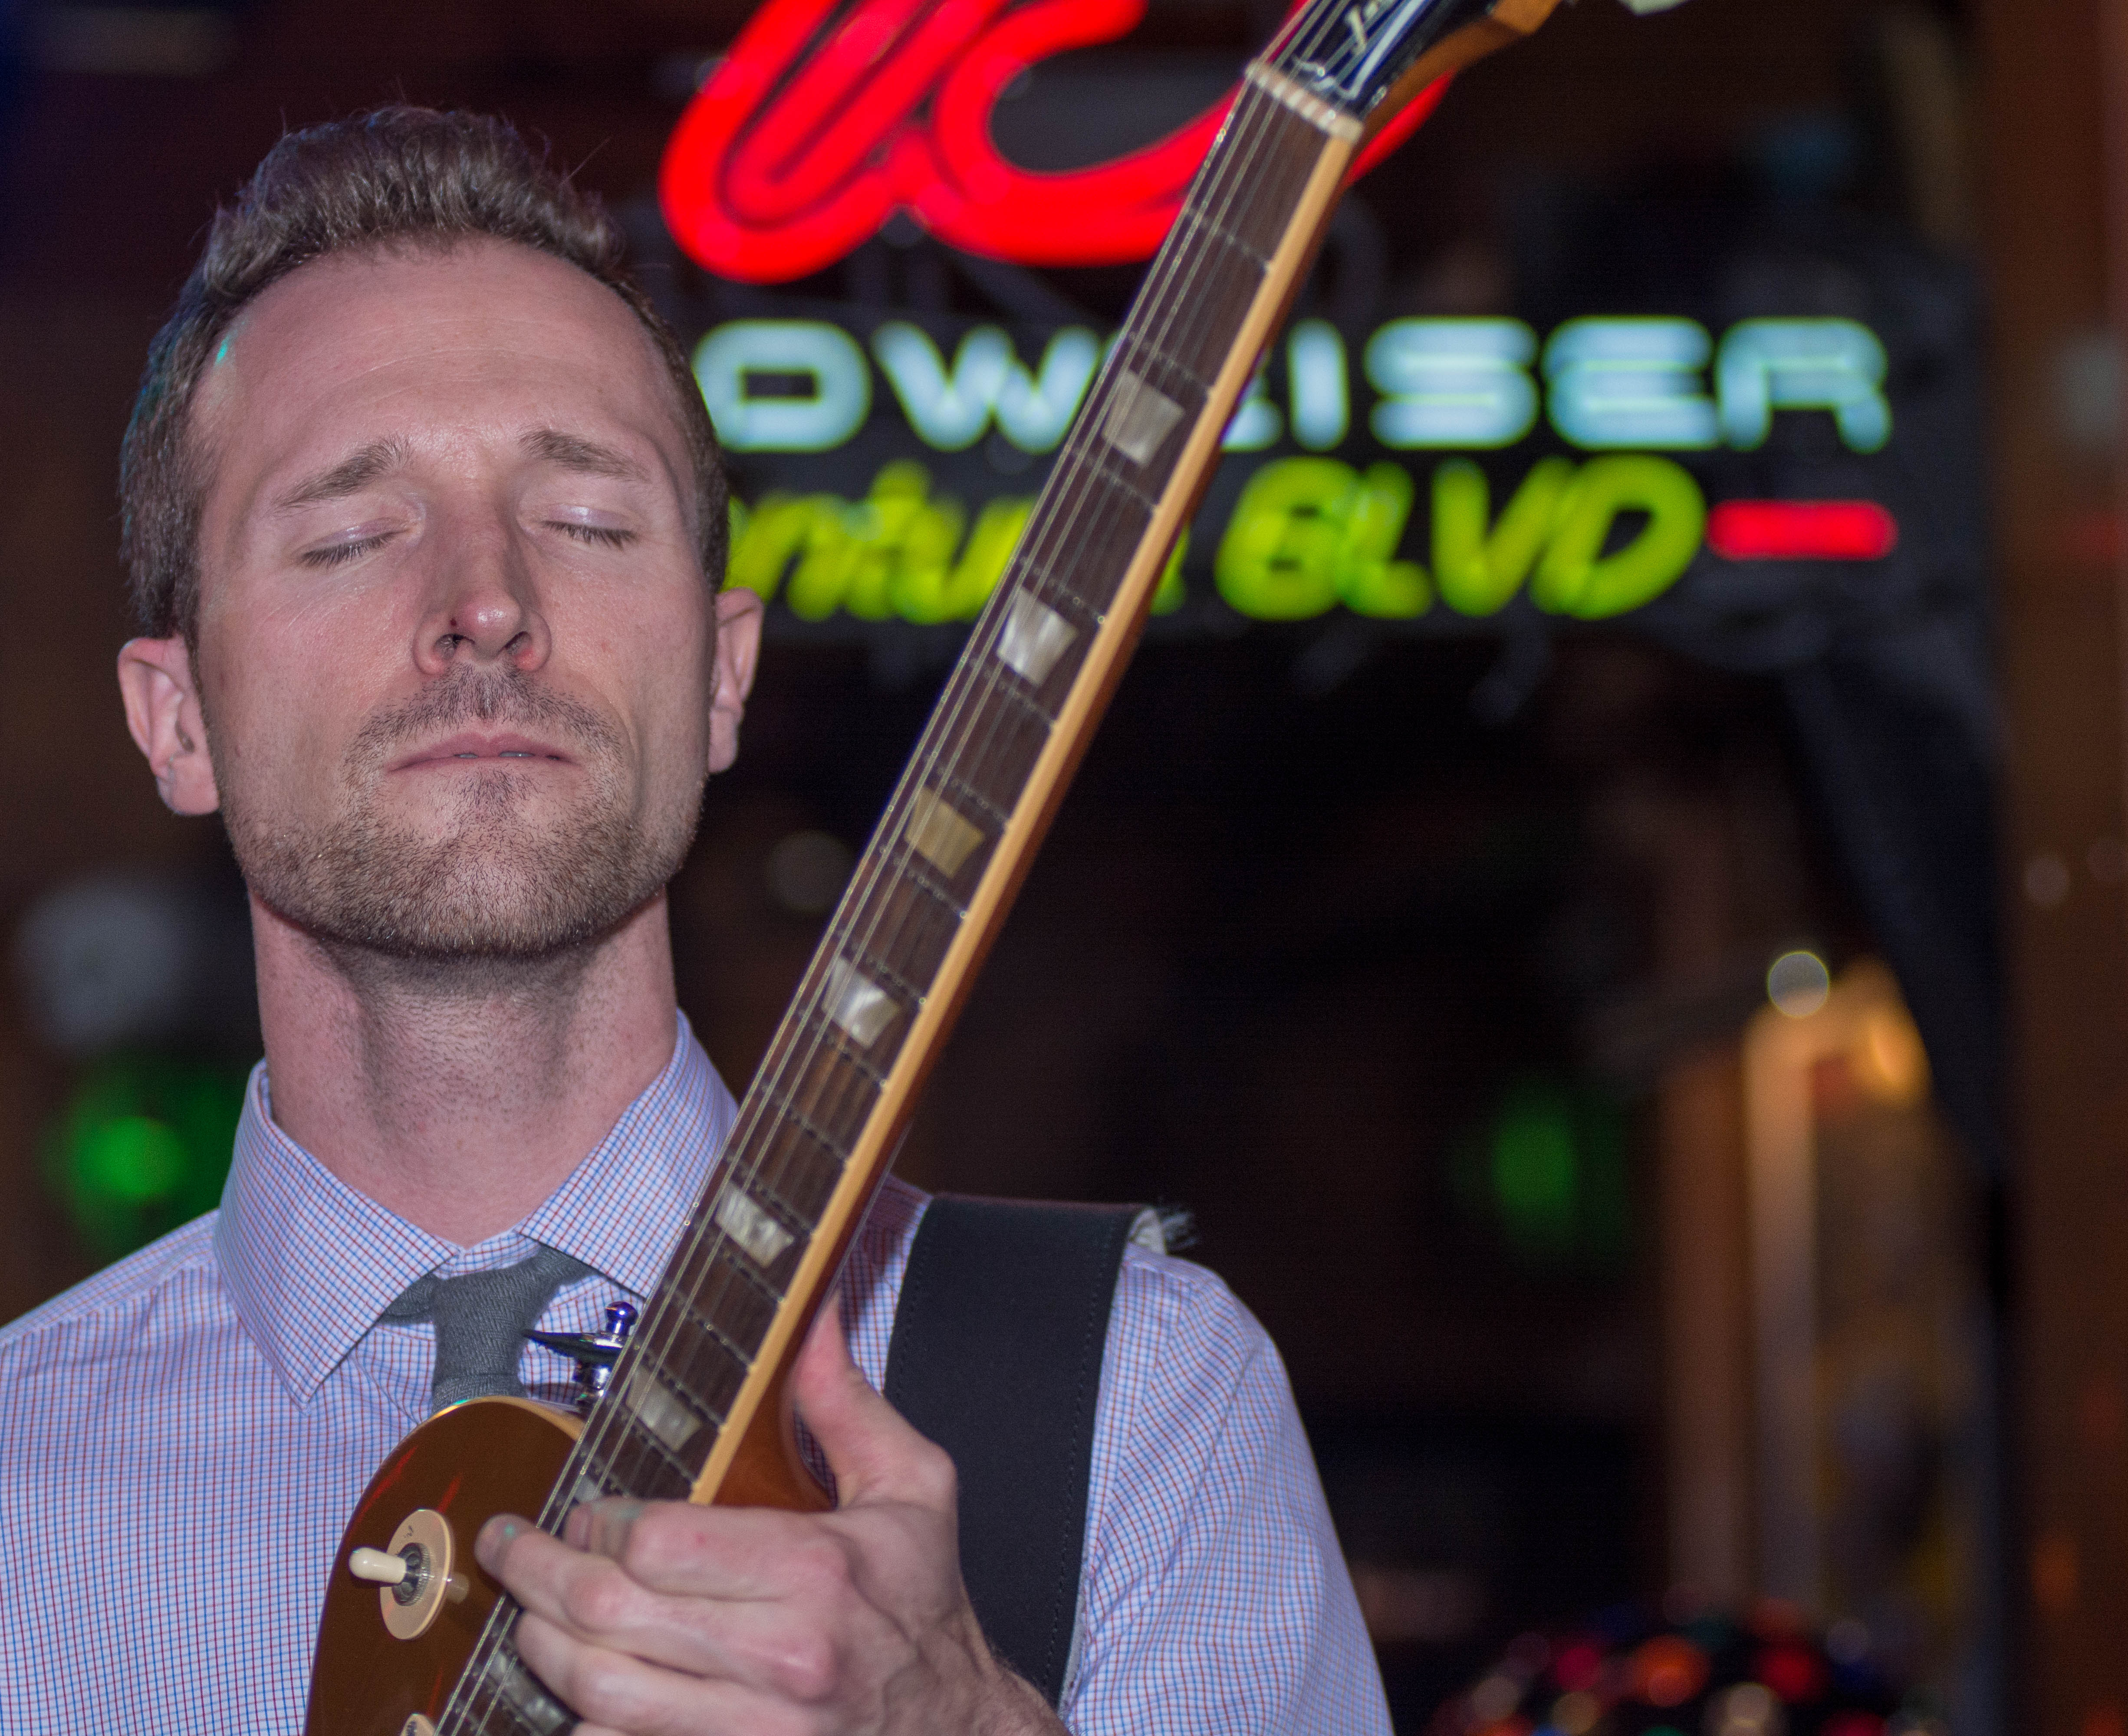
music, guitar, musician, blues, performance, bassist, singing, guitarist, jwjones, canadablues, bass guitar, entertainment, singer songwriter, string instrument, plucked string instruments